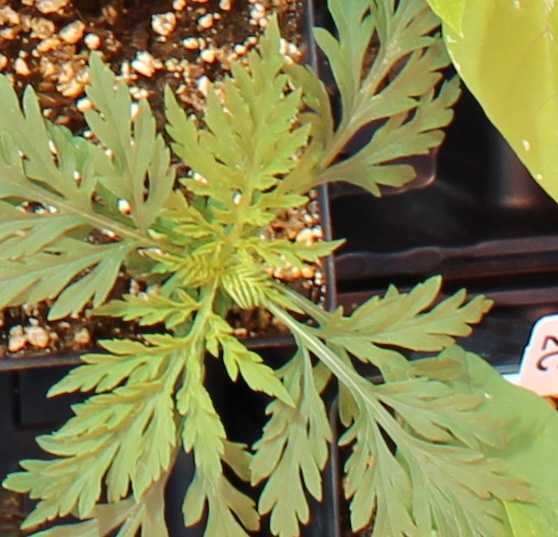
Label: Ragweed